Buso Renkin

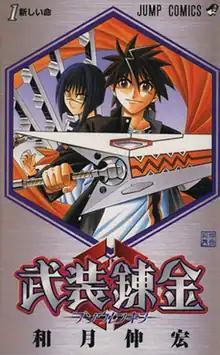
First volume cover, featuring Tokiko Tsumura (left) and Kazuki Muto

is a Japanese manga series written and illustrated by Nobuhiro Watsuki. It was serialized in publisher Shueisha's manga magazine "Weekly Shōnen Jump" magazine from June 2003 to April 2005. The individual chapters were republished by Shueisha in ten (bound volumes). It follows Kazuki Muto, who becomes an alchemical warrior in the battle against alchemical monsters known as homunculi. Watsuki envisioned the manga as his last manga, and then he tried to do as much as he could with that genre. The series has been licensed by Viz Media for North American release.